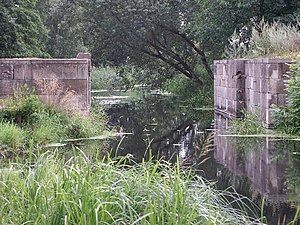
Witzeeze
Dückerschleuse
Witzeeze er en kommune i det nordlige Tyskland, beliggende i Amt Büchen under Kreis Herzogtum Lauenburg. Kreis Herzogtum Lauenburg ligger i delstaten Slesvig-Holsten.